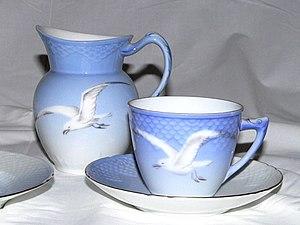
Bing & Grøndahl était un fabricant danois de porcelaine, fondé en 1853 par le sculpteur Frederik Vilhelm Grøndahl et les frères Meyer Hermann Bing et Jacob Herman Bing, marchands. La série de services de table Goéland devint connu comme le service de table national danois dans les années 1950, un foyer sur dix en possédant un. En 1987, Bing & Grøndahl fusionna avec la Fabrique royale de porcelaine pour devenir la Royal Copenhagen.